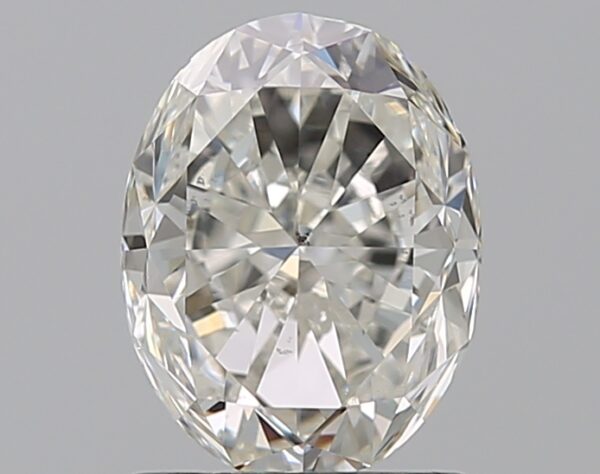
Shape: oval
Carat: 1.5
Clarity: SI2
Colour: H
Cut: FG
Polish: EX
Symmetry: VG
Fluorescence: N
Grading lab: GIA
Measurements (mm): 7.71 x 5.93 x 4.25